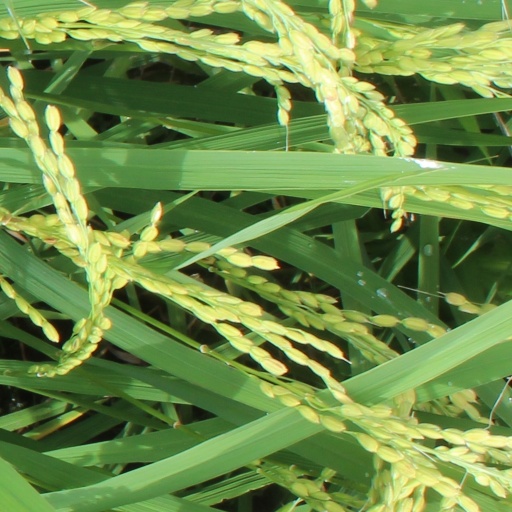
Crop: rice